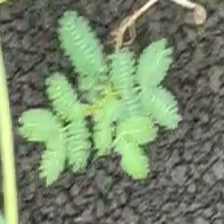
Weed species: Dwarf_cassia_(Chamaecrista pumila)